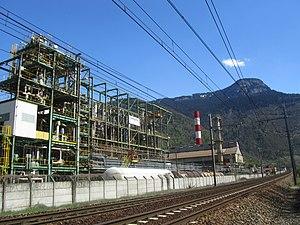
Usine ARKEMA de La Chambre, en Savoie, seul exemple en Savoie de la reconversion d'un établissement de la carbochimie à la pétrochimie.
La Chambre est une commune française située dans le département de la Savoie, en région Auvergne-Rhône-Alpes.
La carbochimie est la branche industrielle de la chimie qui englobe l'étude et toutes les techniques et procédés de transformation du charbon en molécules utilisables. Originellement, le gaz tiré du charbon a servi à l'éclairage et le charbon a produit une matière première : le goudron de houille, source de produits chimiques aromatiques et de brai pour diverses applications, mais au XXᵉ siècle bien d'autres molécules de bases en ont été tirées, utilisées à leur tour pour fabriquer de nombreux autres produits chimiques. Elle s'est principalement développée au XXᵉ siècle.